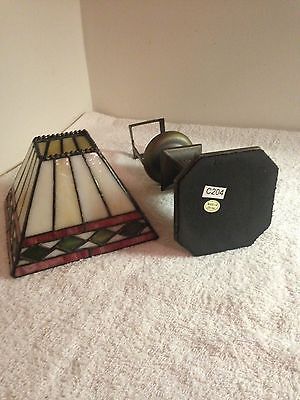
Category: lamp